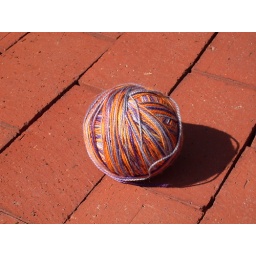
cherry tree hill supersock in african grey